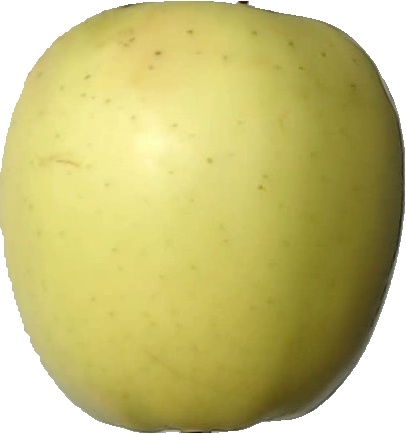
Label: apple_golden_2